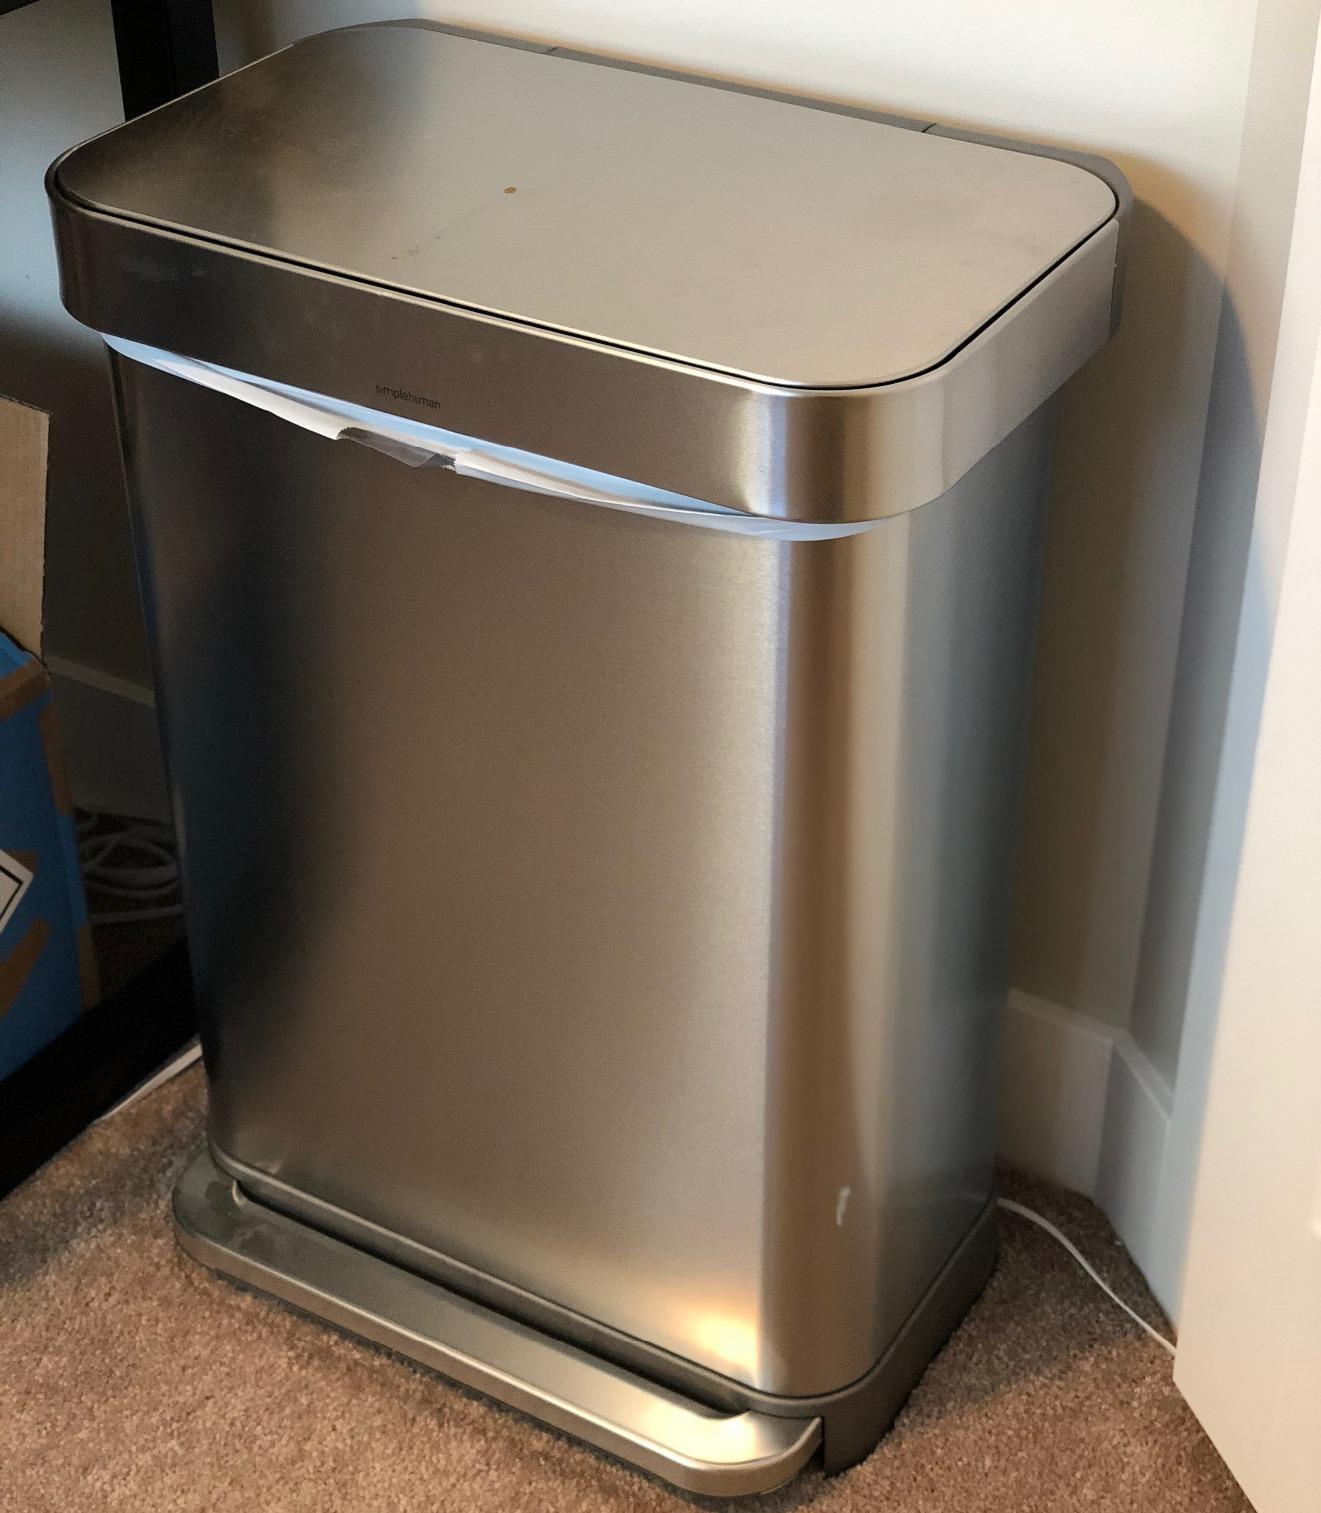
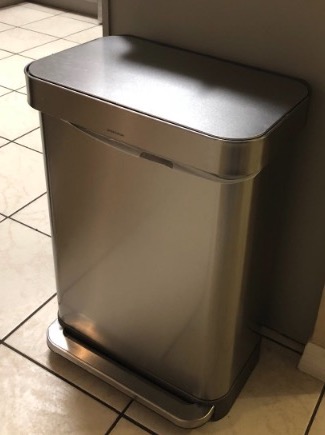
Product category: misc
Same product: yes